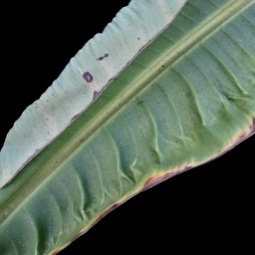
Label: Potassium